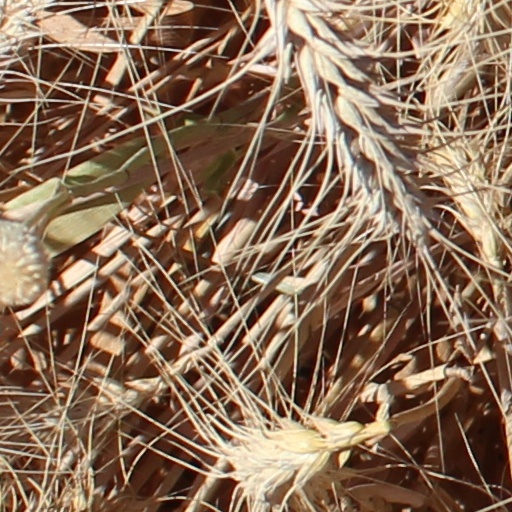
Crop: wheat